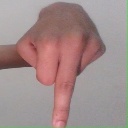
अक्षर: प